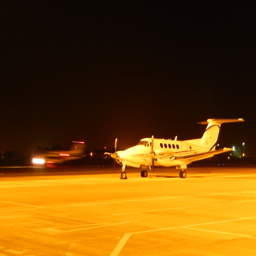
aircraft model on medical flights during the night